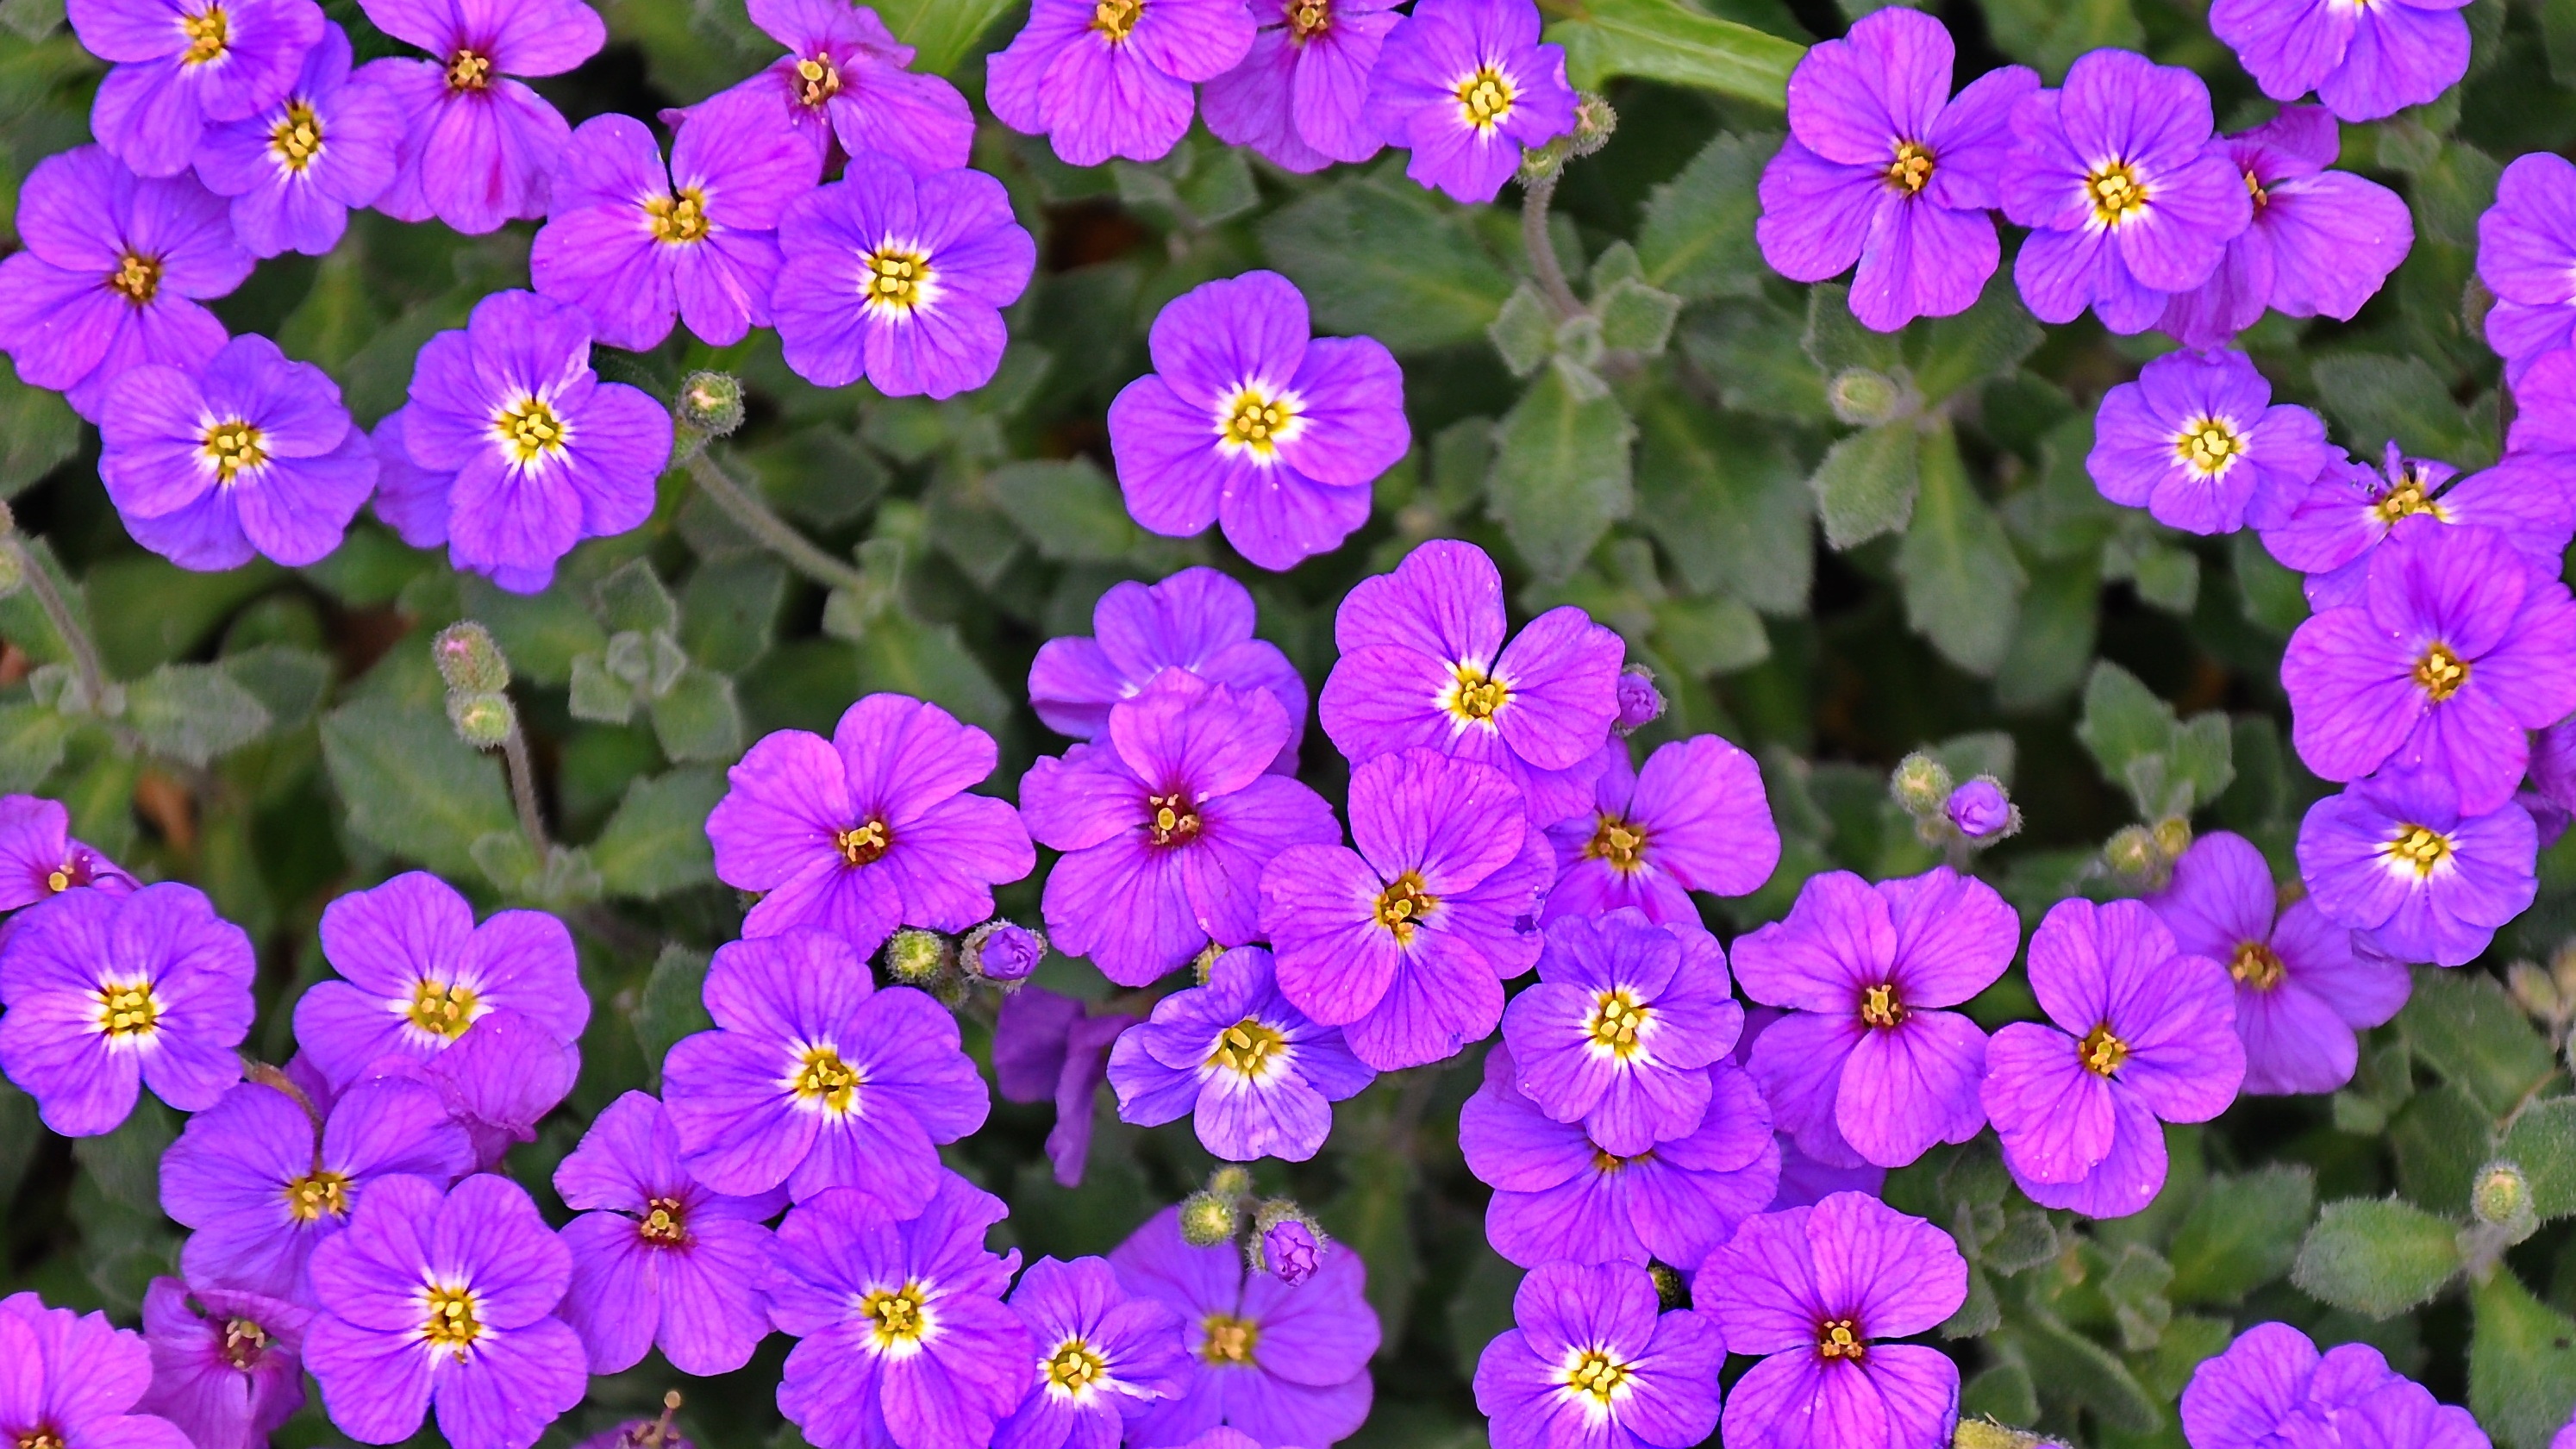
nature, plant, flower, flora, purple flower, spring flower, viola, primula, flowering plant, herbaceous plant, purple spring flower, aubretia, annual plant, land plant, violet family